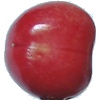
Label: Cherry 2